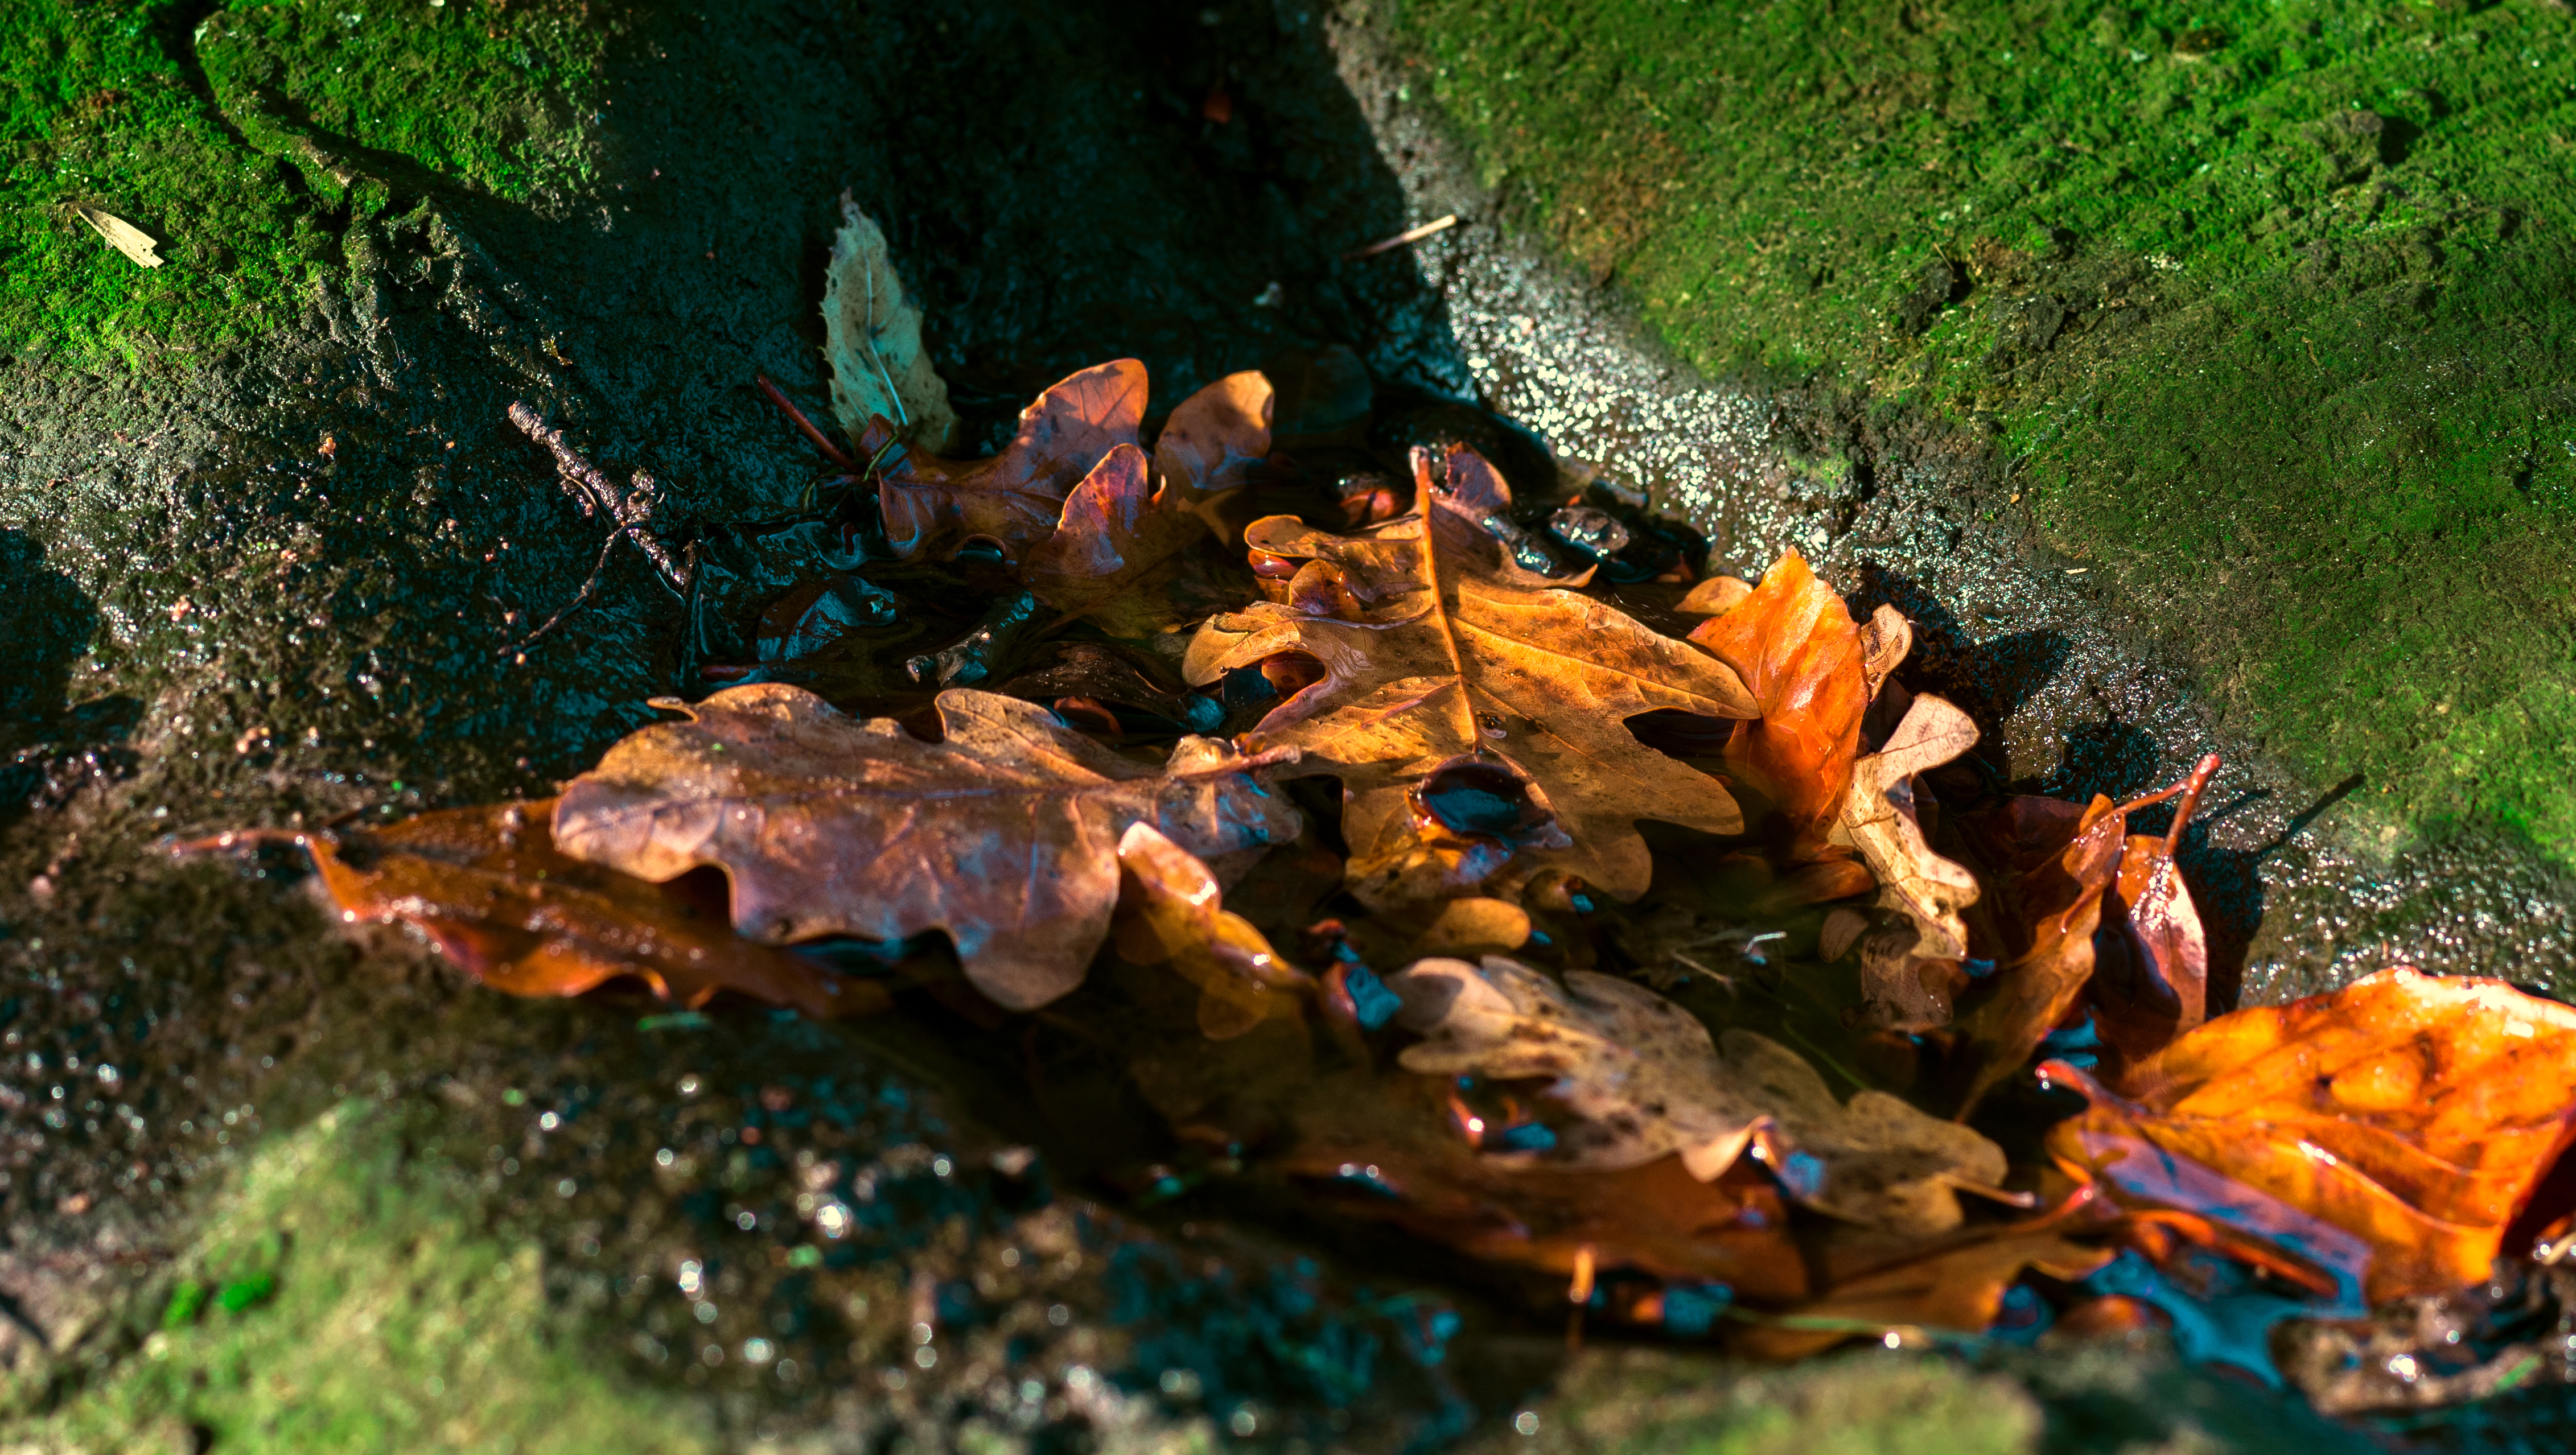
foliage, tree root, moss, water, puddle, autumn leaves, wet, damp, root, tree, nature, bark, plant, decay, mood, rainwater, autumnal, atmosphere, close up, leaves, leaf, organism, animal source foods, fungus, non vascular land plant